Graham Tope, Baron Tope

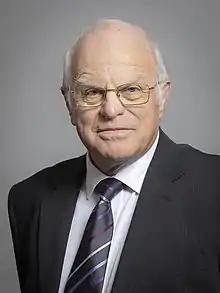
Official portrait, 2020

Graham Norman Tope, Baron Tope, (born 30 November 1943) is a Liberal Democrat politician in the United Kingdom. He was also a councillor in the London Borough of Sutton until 2014.